Waikato Hospital

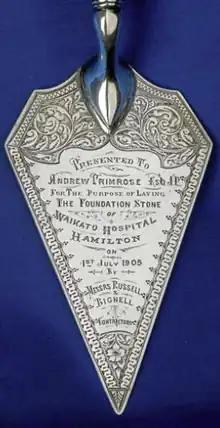
The silver trowel presented to Andrew Primrose Esq., J.P. on 1 July 1905

Diggers Bar and Café in Hamilton West was once the office of the Waikato District Hospital and Charitable Aid Board.